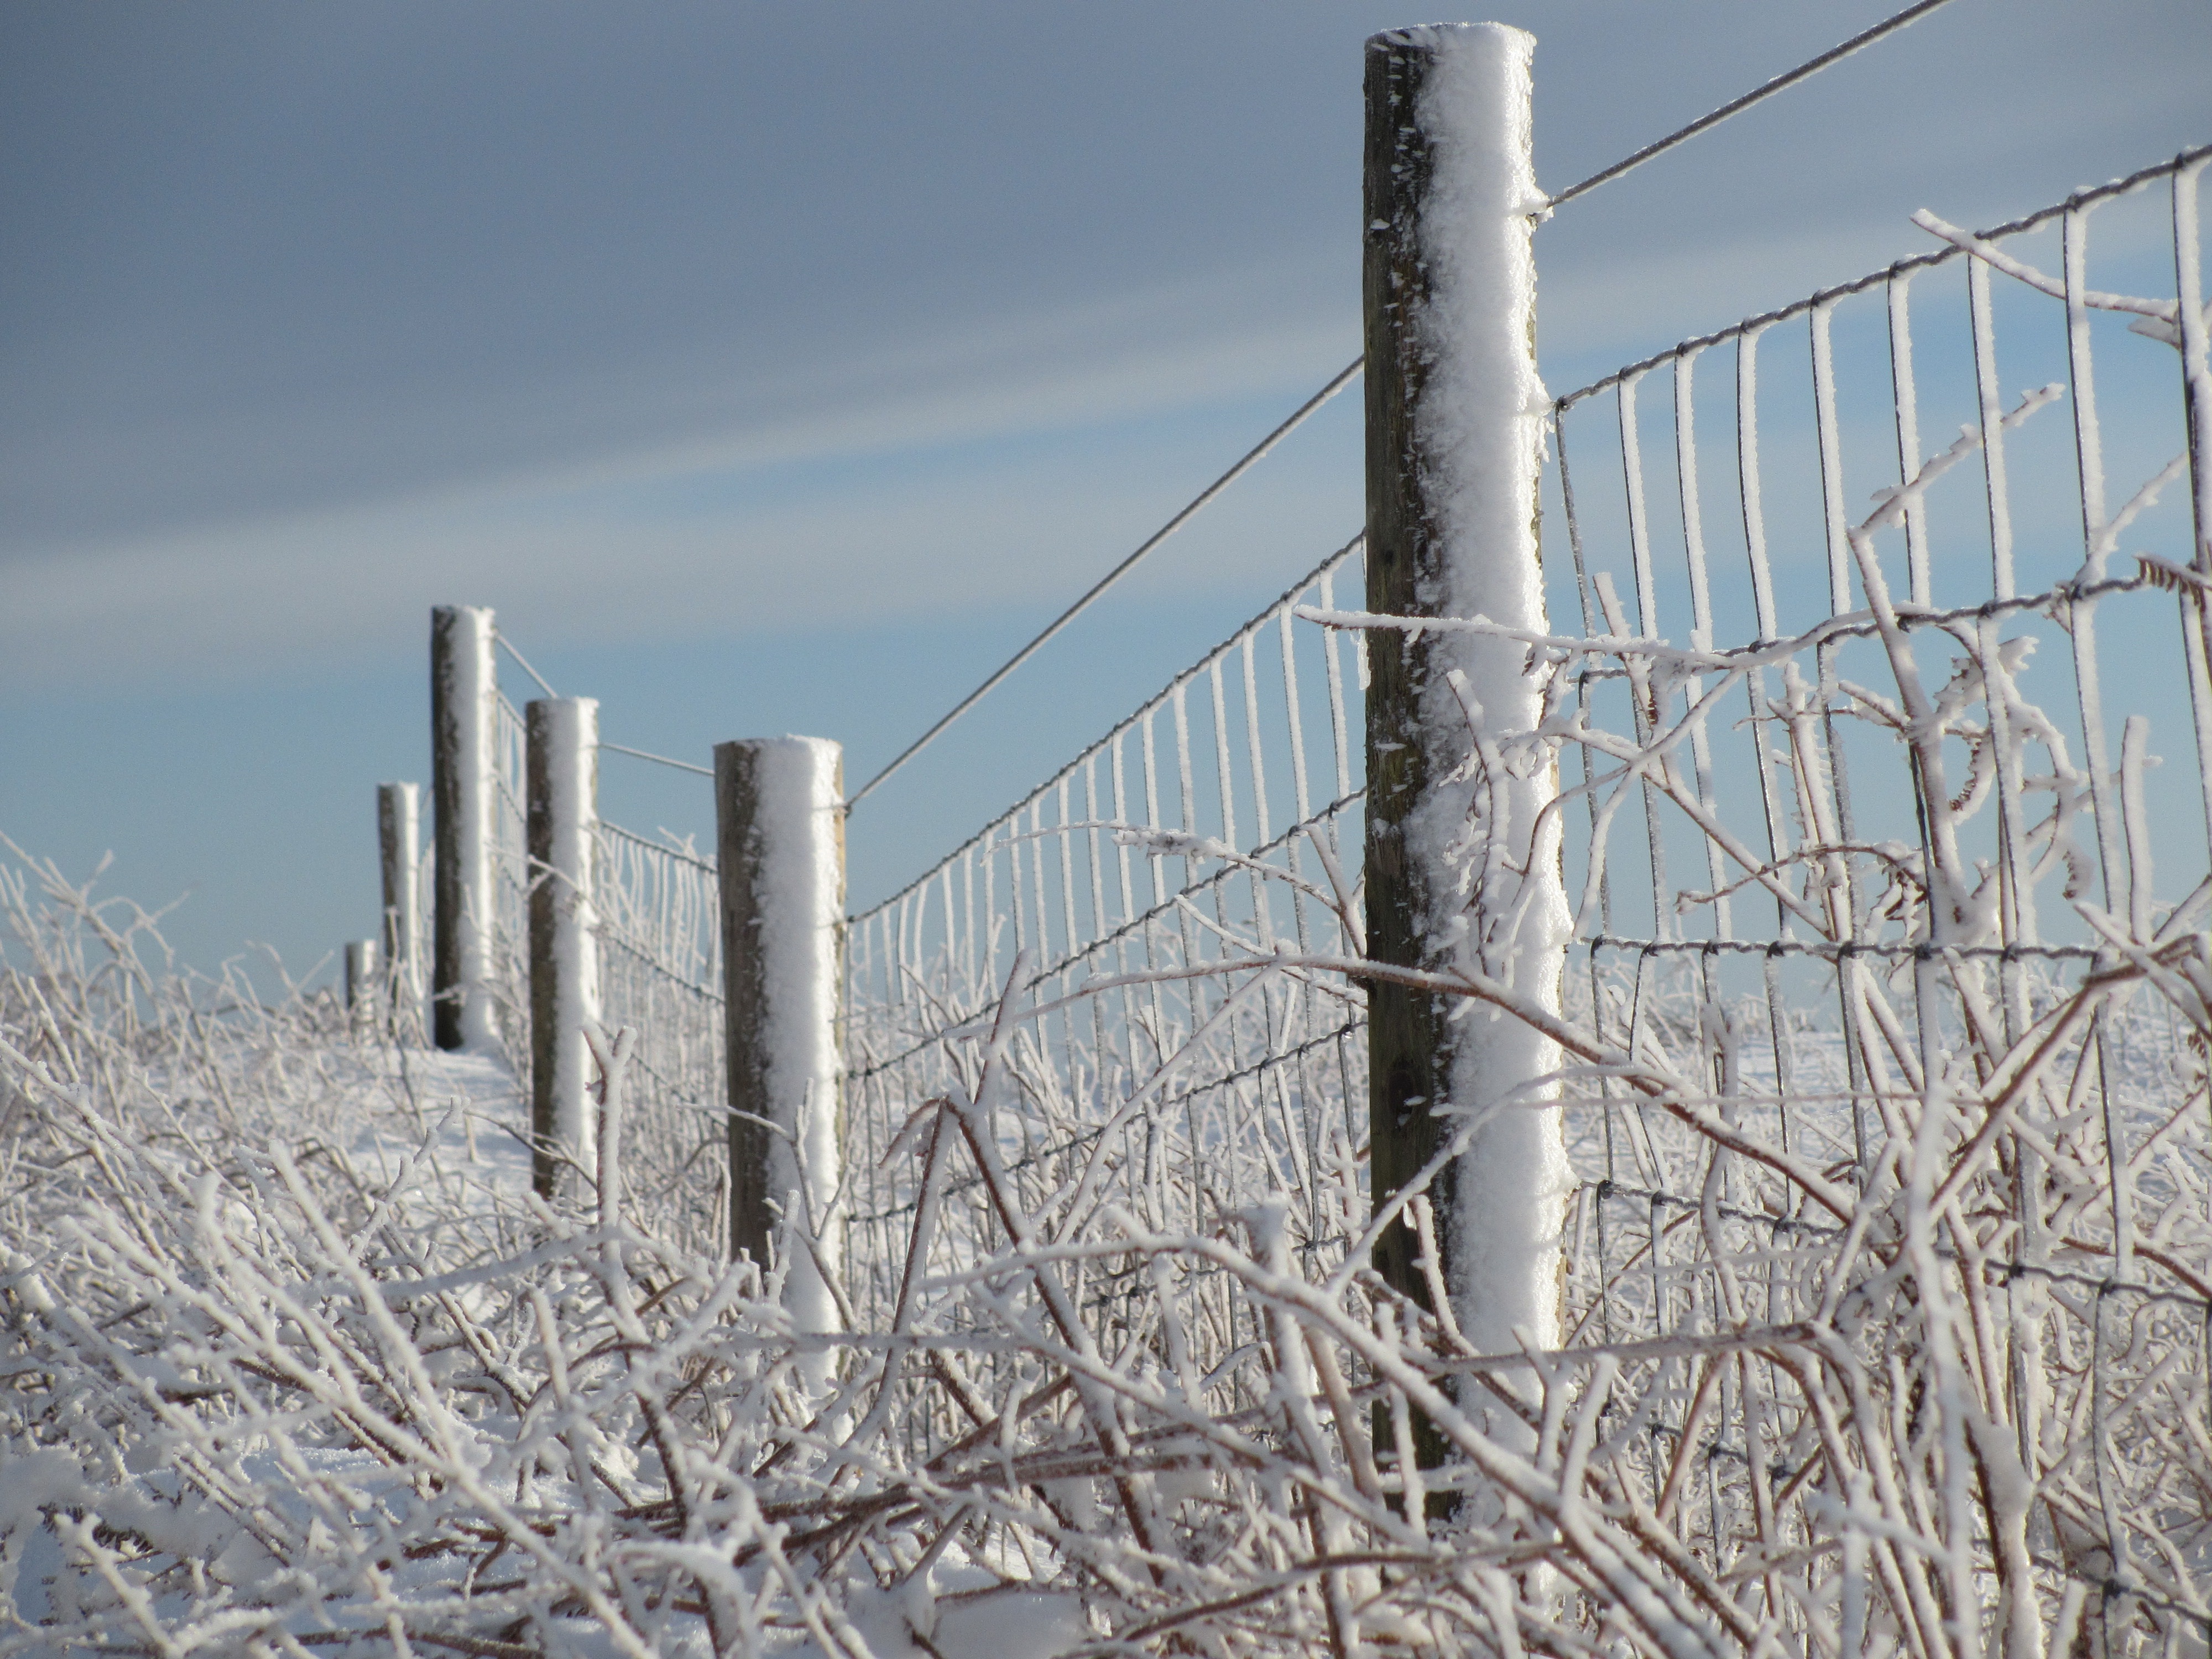
snow, cold, winter, fence, white, wind, frost, ice, weather, frozen, electricity, season, snowflake, snowfall, outdoors, outdoor structure, home fencing